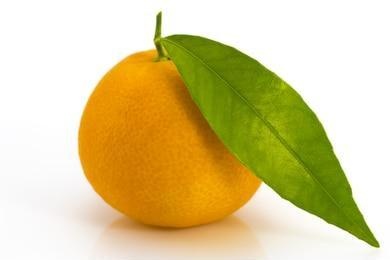
Label: mandarine